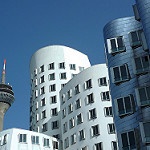
Label: buildings